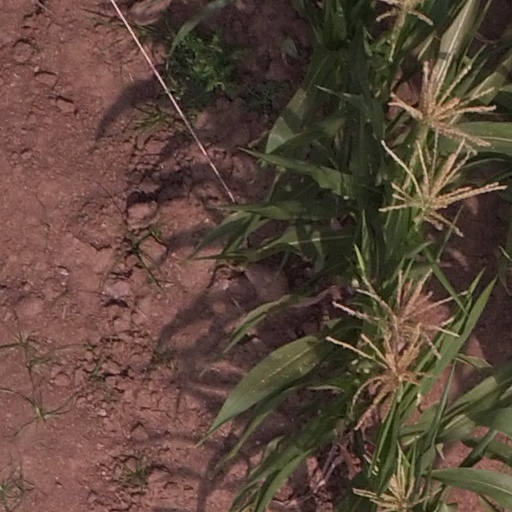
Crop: maize; corn